New Royal Opera House in Berlin

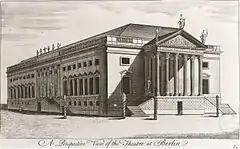
Berlin Royal Opera 1745

The New Royal Opera House in Berlin was a project of the Prussian government and Kaiser Wilhelm II to build a new opera house in Berlin, which was prevented by the First World War and the financial shortage of the Weimar Republic. It was one of the most protracted and convoluted building projects of the imperial era. In 1924, the critic and journalist Paul Westheim described it as the "most grotesque architectural comedy of all time".